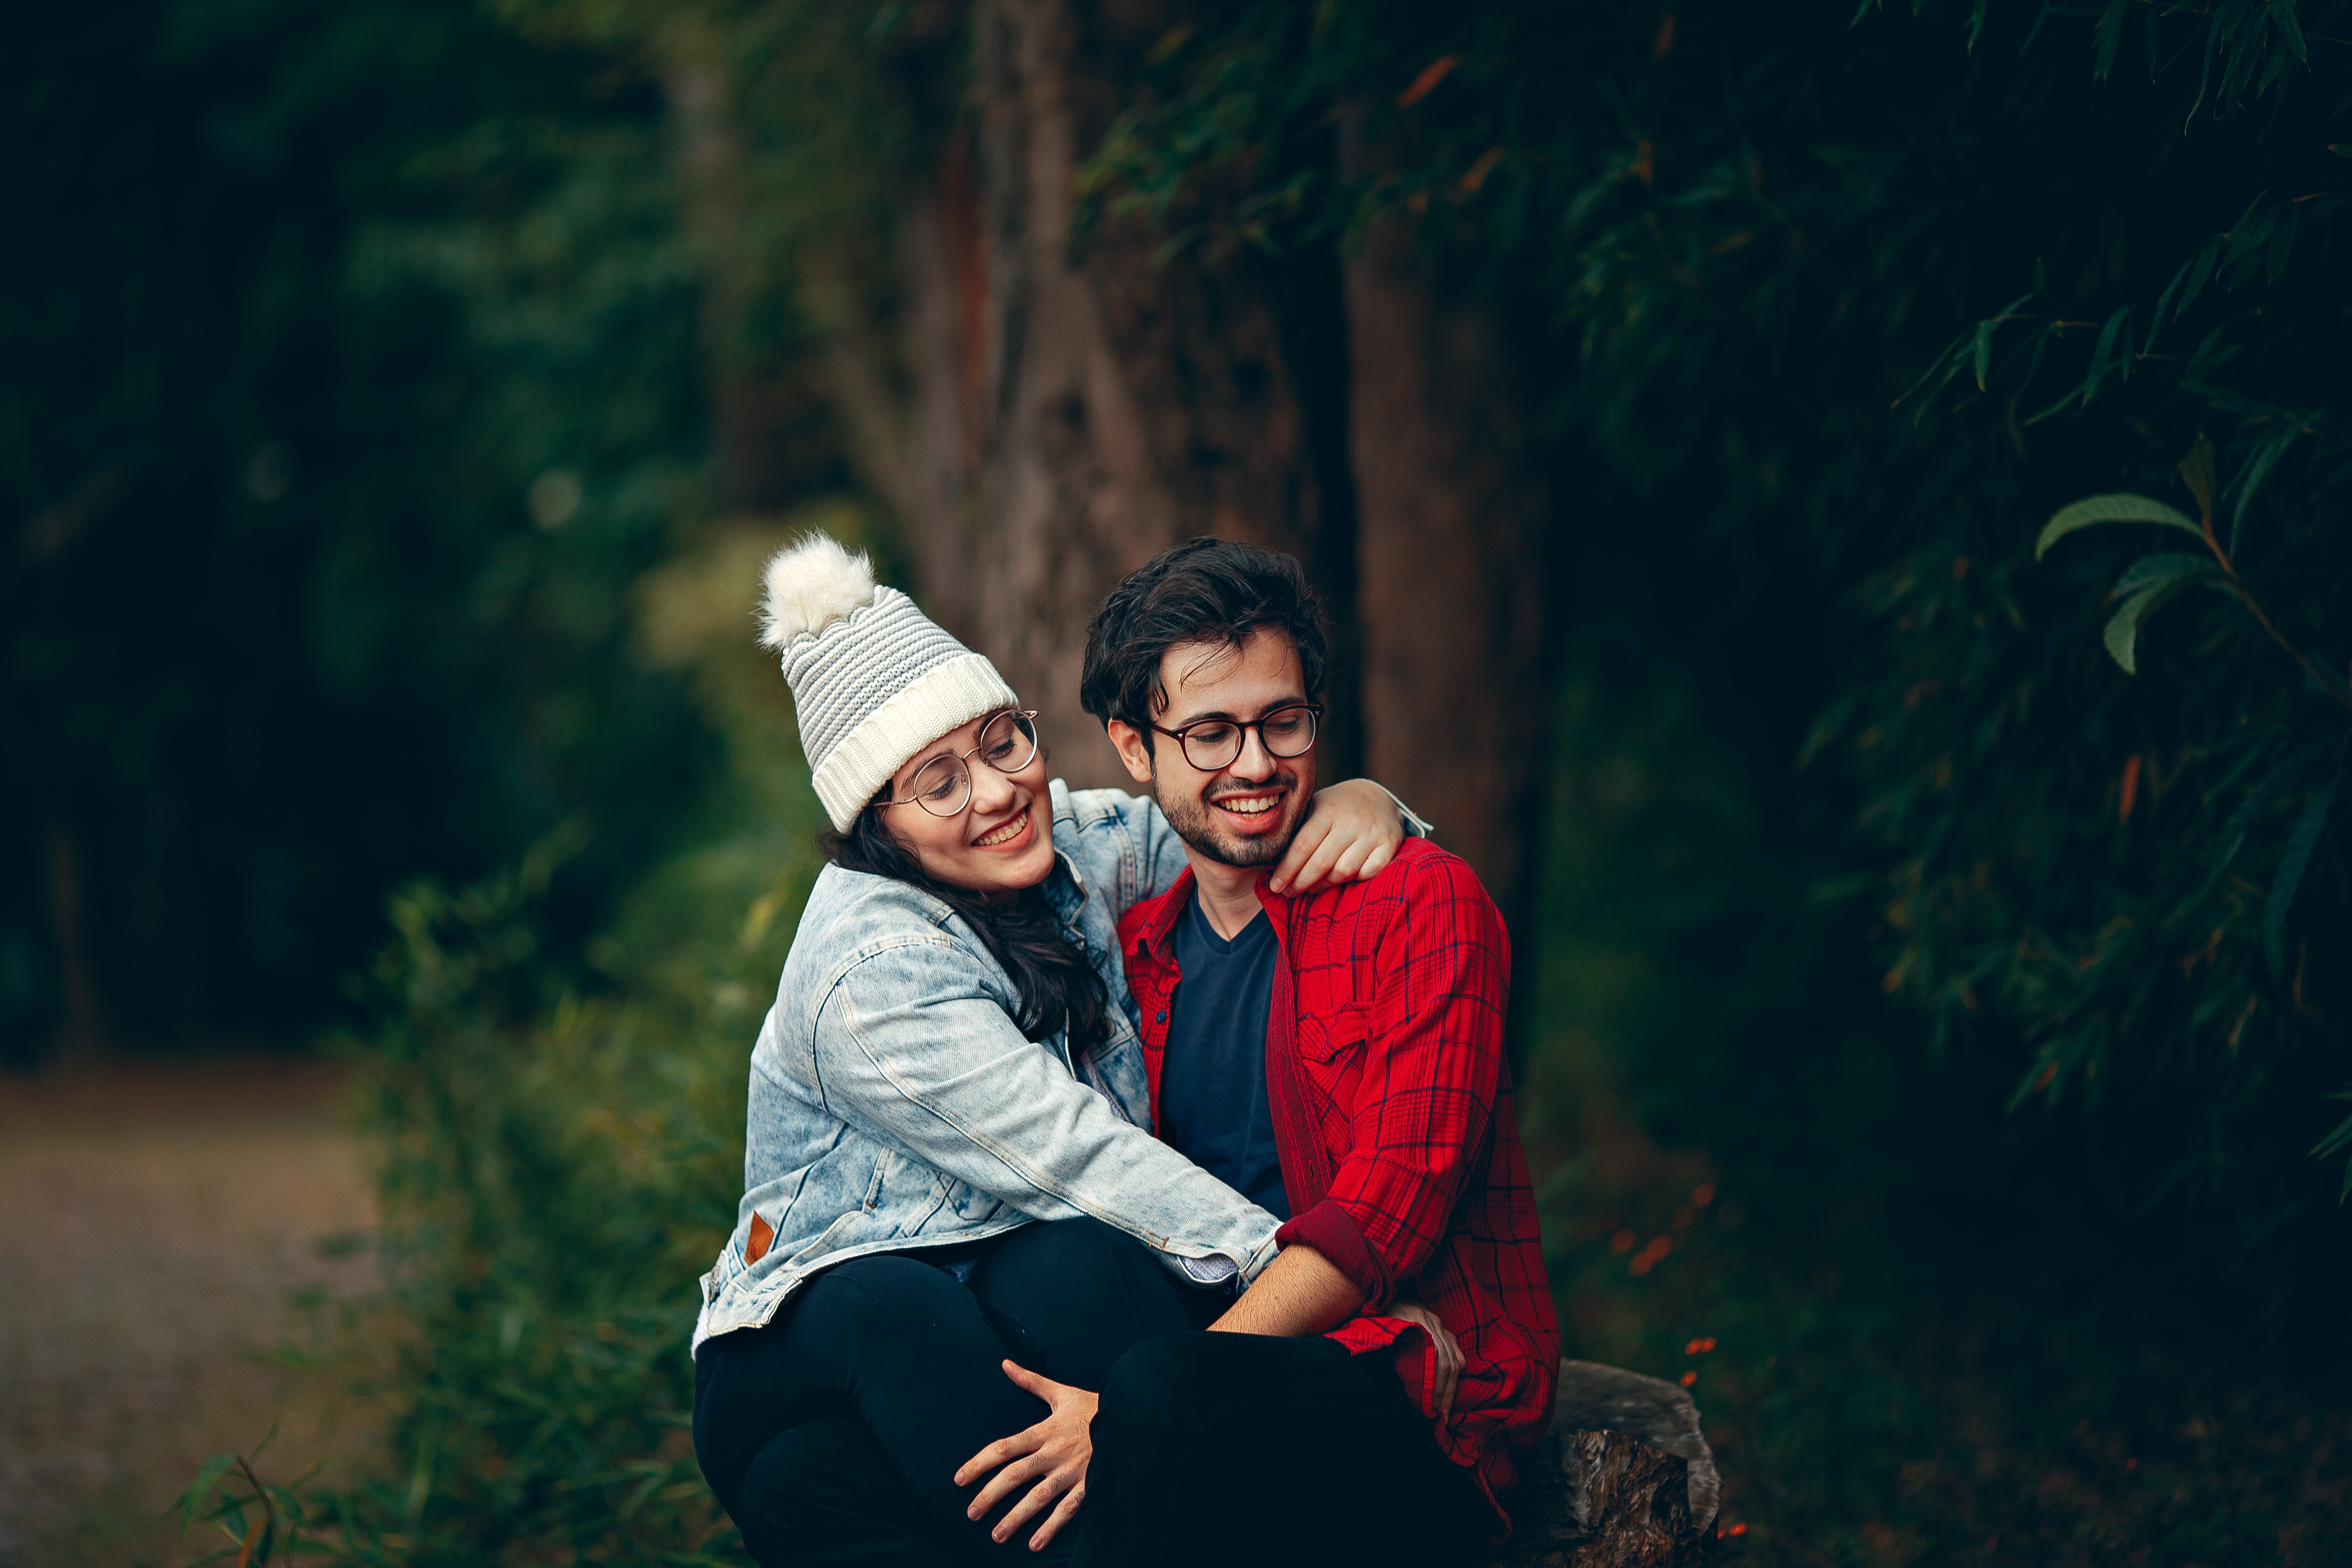
photograph, people, green, red, yellow, photography, interaction, tree, fun, love, romance, adaptation, smile, flash photography, forest, plant, happy, sitting, leisure, portrait photography